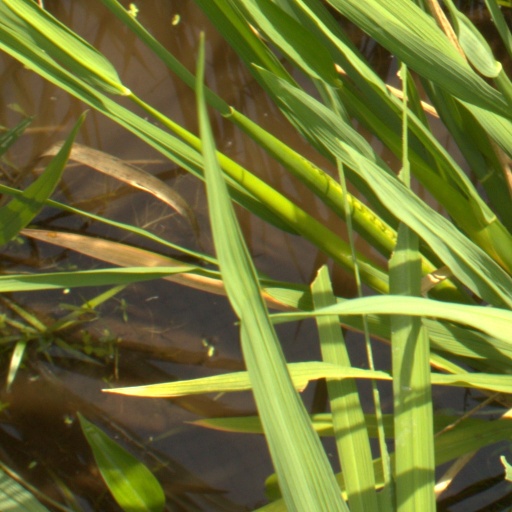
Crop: rice